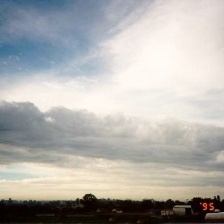
Cloud type: Cirrostratus